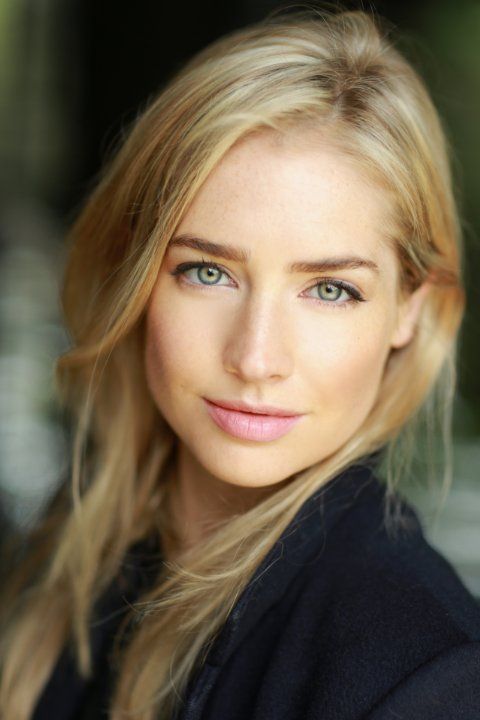
Gender: women